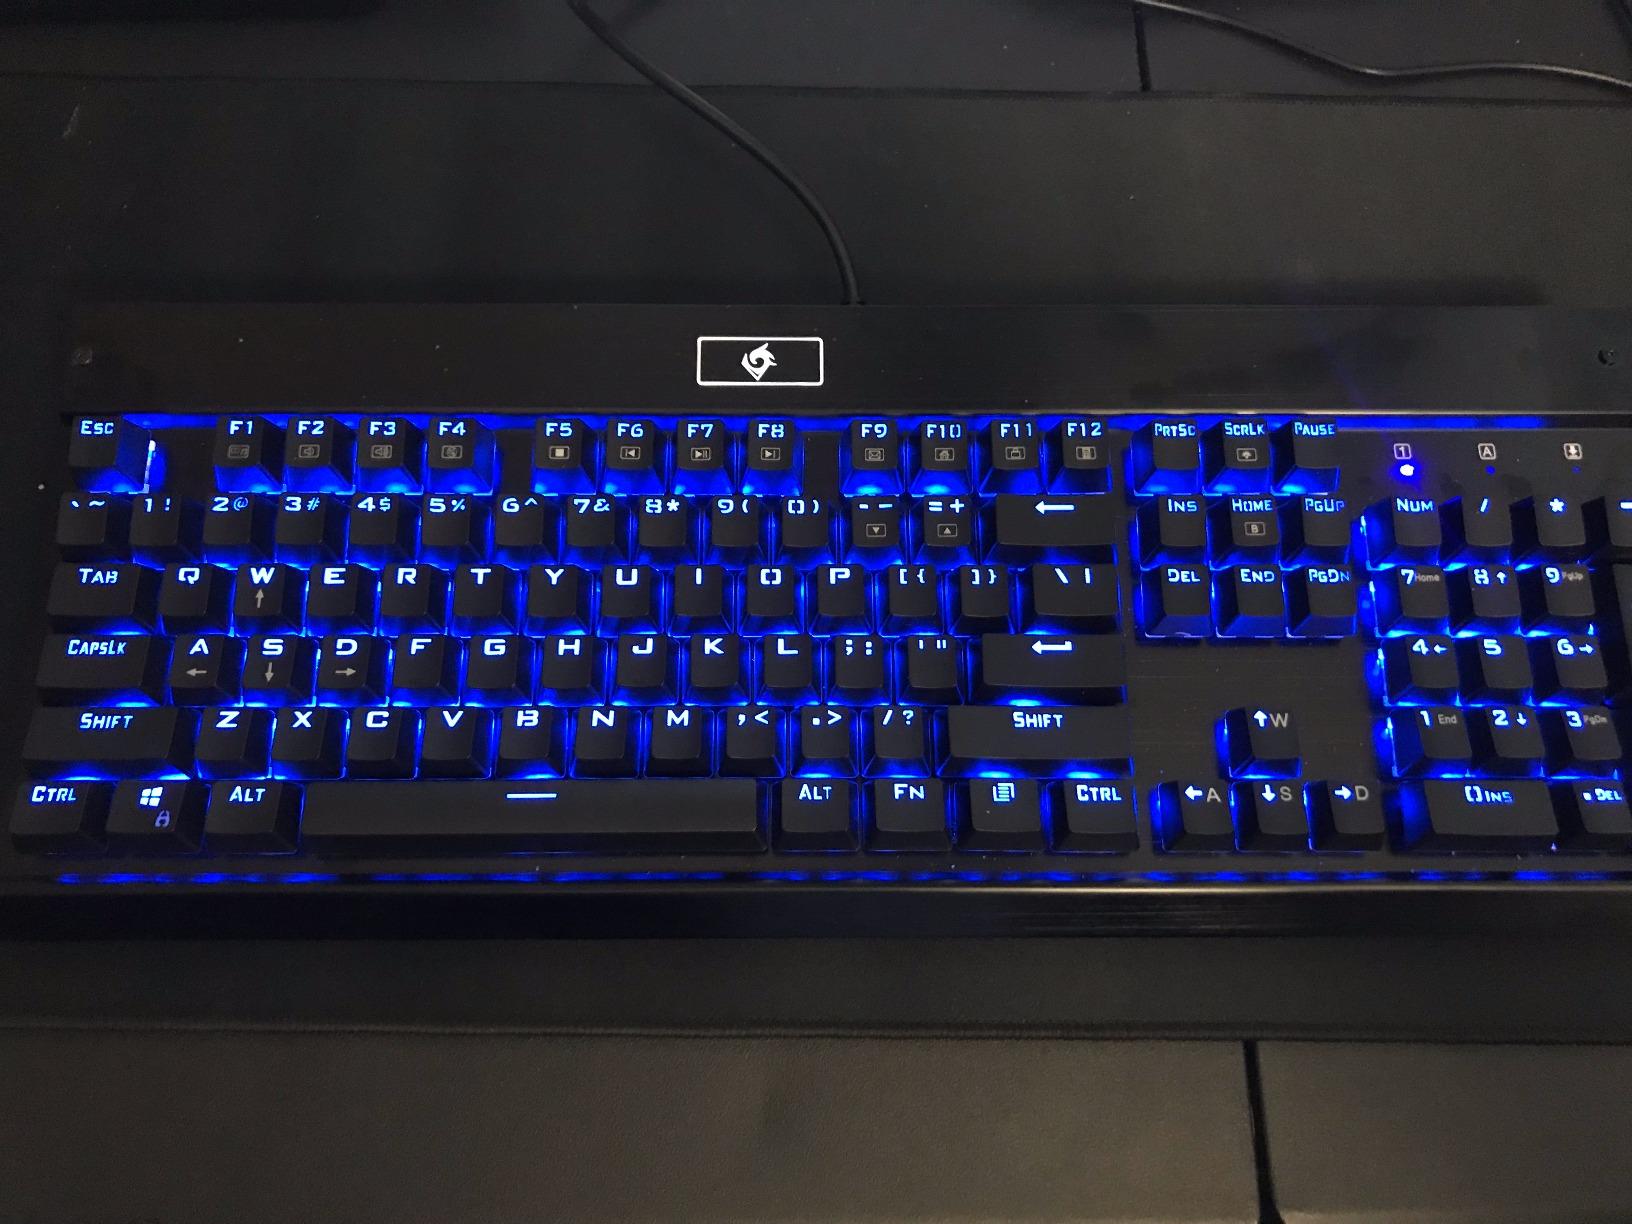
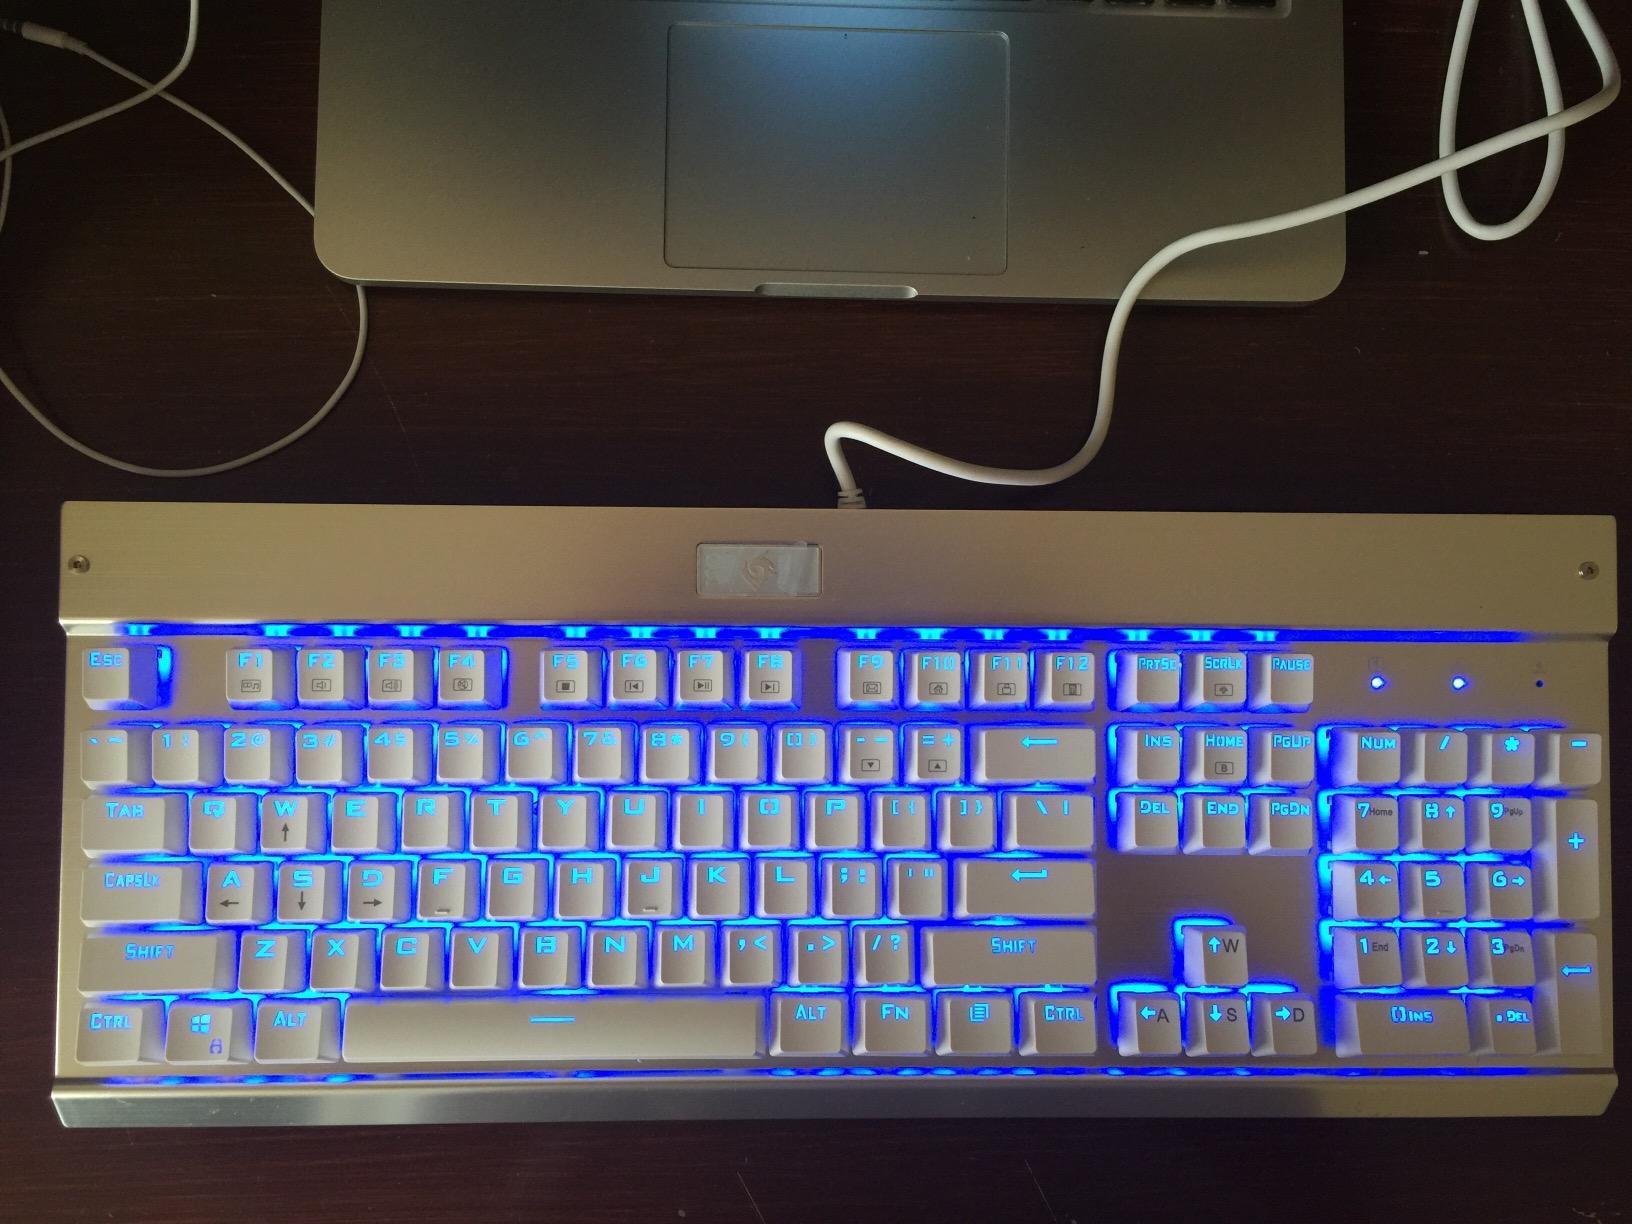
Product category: keyboard
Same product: no